Petrobactin

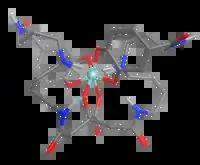
3D structure of petrobactin-iron complex generated with OPLS-AA forcefield in MOE.

Like other siderophores, petrobactin is secreted by an animal pathogenic bacterium. B. anthracis uses petrobactin to acquire iron from its host. Interestingly, while the 3,4-catecholate ends of petrobactin do not improve iron(III) affinity relative to hydroxamate ends, they speed up iron removal from human diferric transferrin. Petrobactin in its ferric and iron-free forms is bound selectively by YclQ (an isogenic disruption mutant in the transporter encoded by the yclNOPQ operon in Bacillus subtilis), as is petrobactin's precursor protocatechuic acid and the ferric petrobactin photoproduct. The yclNOPQ operon is required for the utilization of petrobactin and yclNOPQ orthologs likely contribute to the pathogenicity of Bacilli.